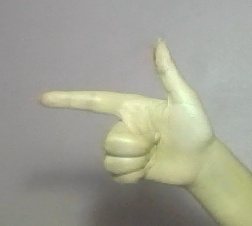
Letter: yaa